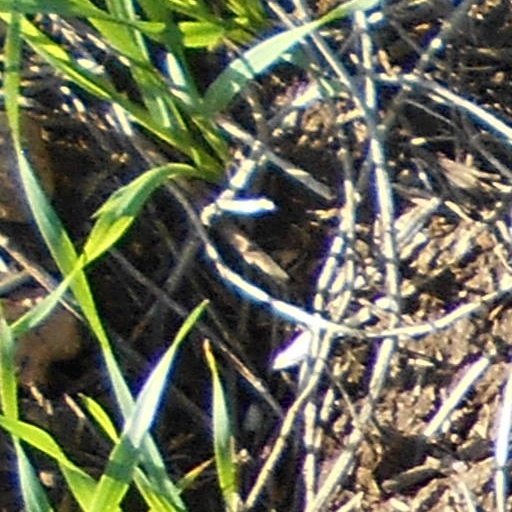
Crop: wheat